Stephen Campbell Moore

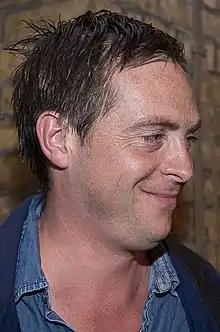
Campbell Moore at the Noël Coward Theatre in "Photograph 51"

Stephen Campbell Moore (born Stephen Moore Thorpe) is a British actor. He is best known for his roles in Alan Bennett's play "The History Boys" and the film based on it. He has starred in the sci-fi television series" War of the Worlds" (2019–2021).